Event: Nepal Earthquake
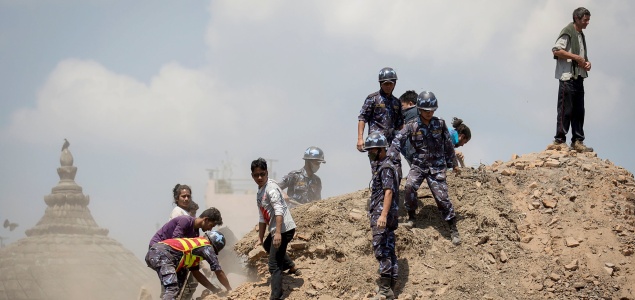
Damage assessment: damage